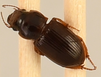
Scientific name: Cratacanthus dubius
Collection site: North Sterling NEON (STER), plot STER_028